Ángeles Álvarez

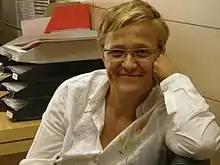
Álvarez in 2007

Ángeles Álvarez Álvarez (born 12 February 1961) is a Spanish politician and feminist activist. She served as a deputy for Madrid from 2011 to 2019. She was also a spokesperson for equality of the PSOE in the Congress of Deputies. She has a long history in defense of women's rights. In 1999, she was the author of a pioneering guide on gender violence.